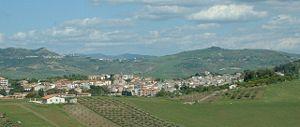
Castellana Sicula est une commune italienne de la province de Palerme dans la région Sicile en Italie.